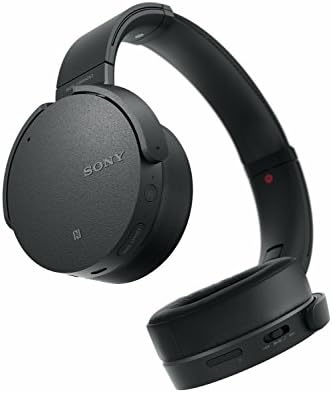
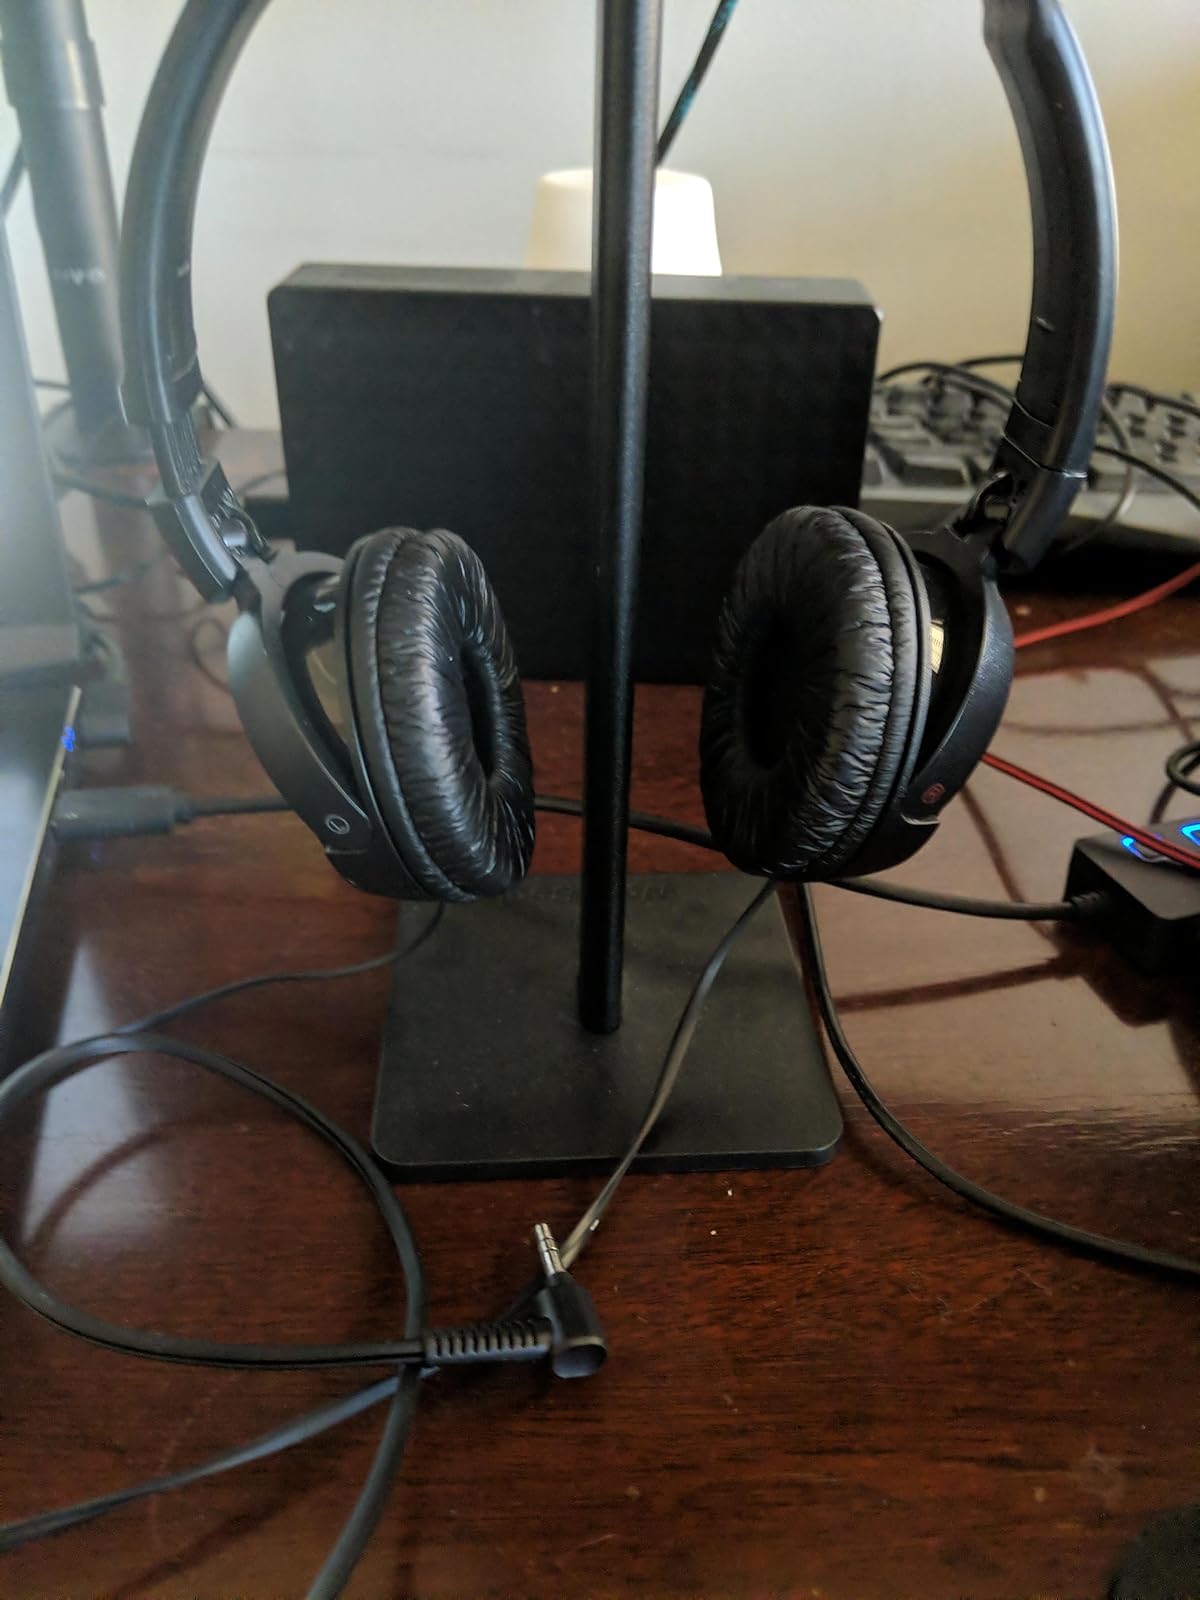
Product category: headphones
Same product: no